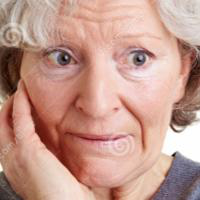
Age group: age 66-80